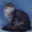
Label: cat